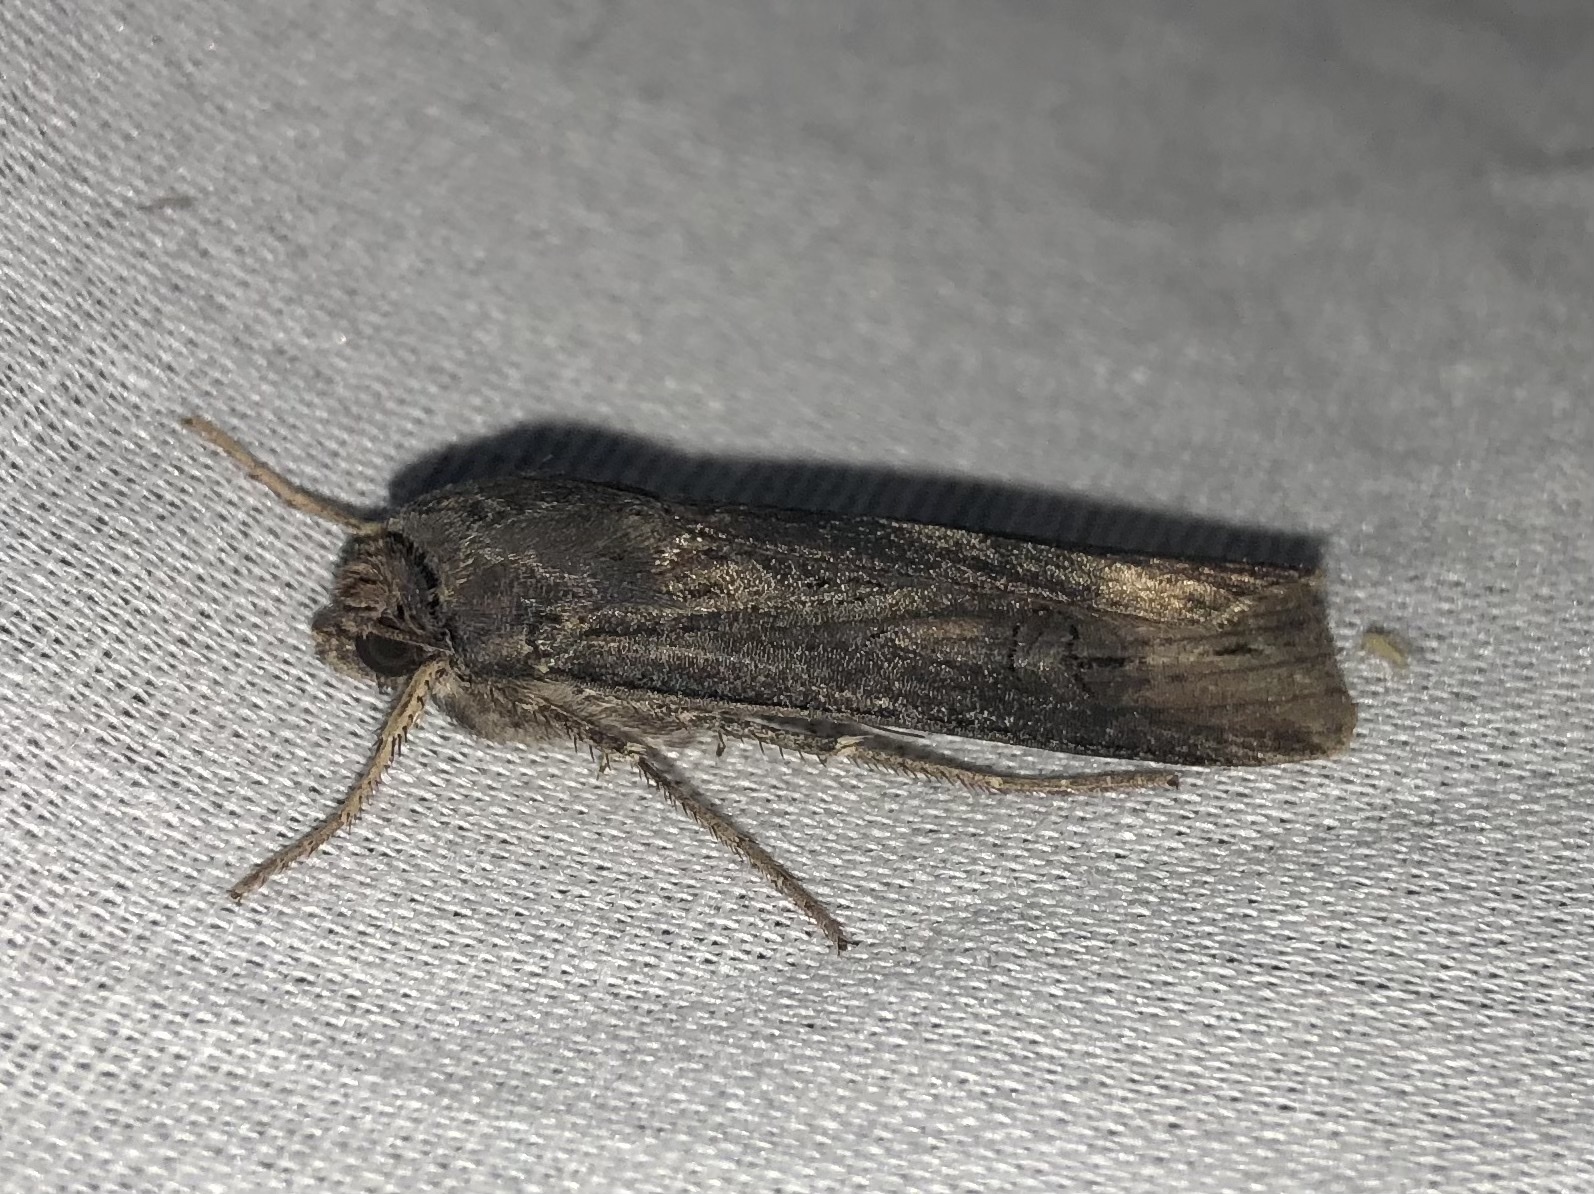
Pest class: cutworms